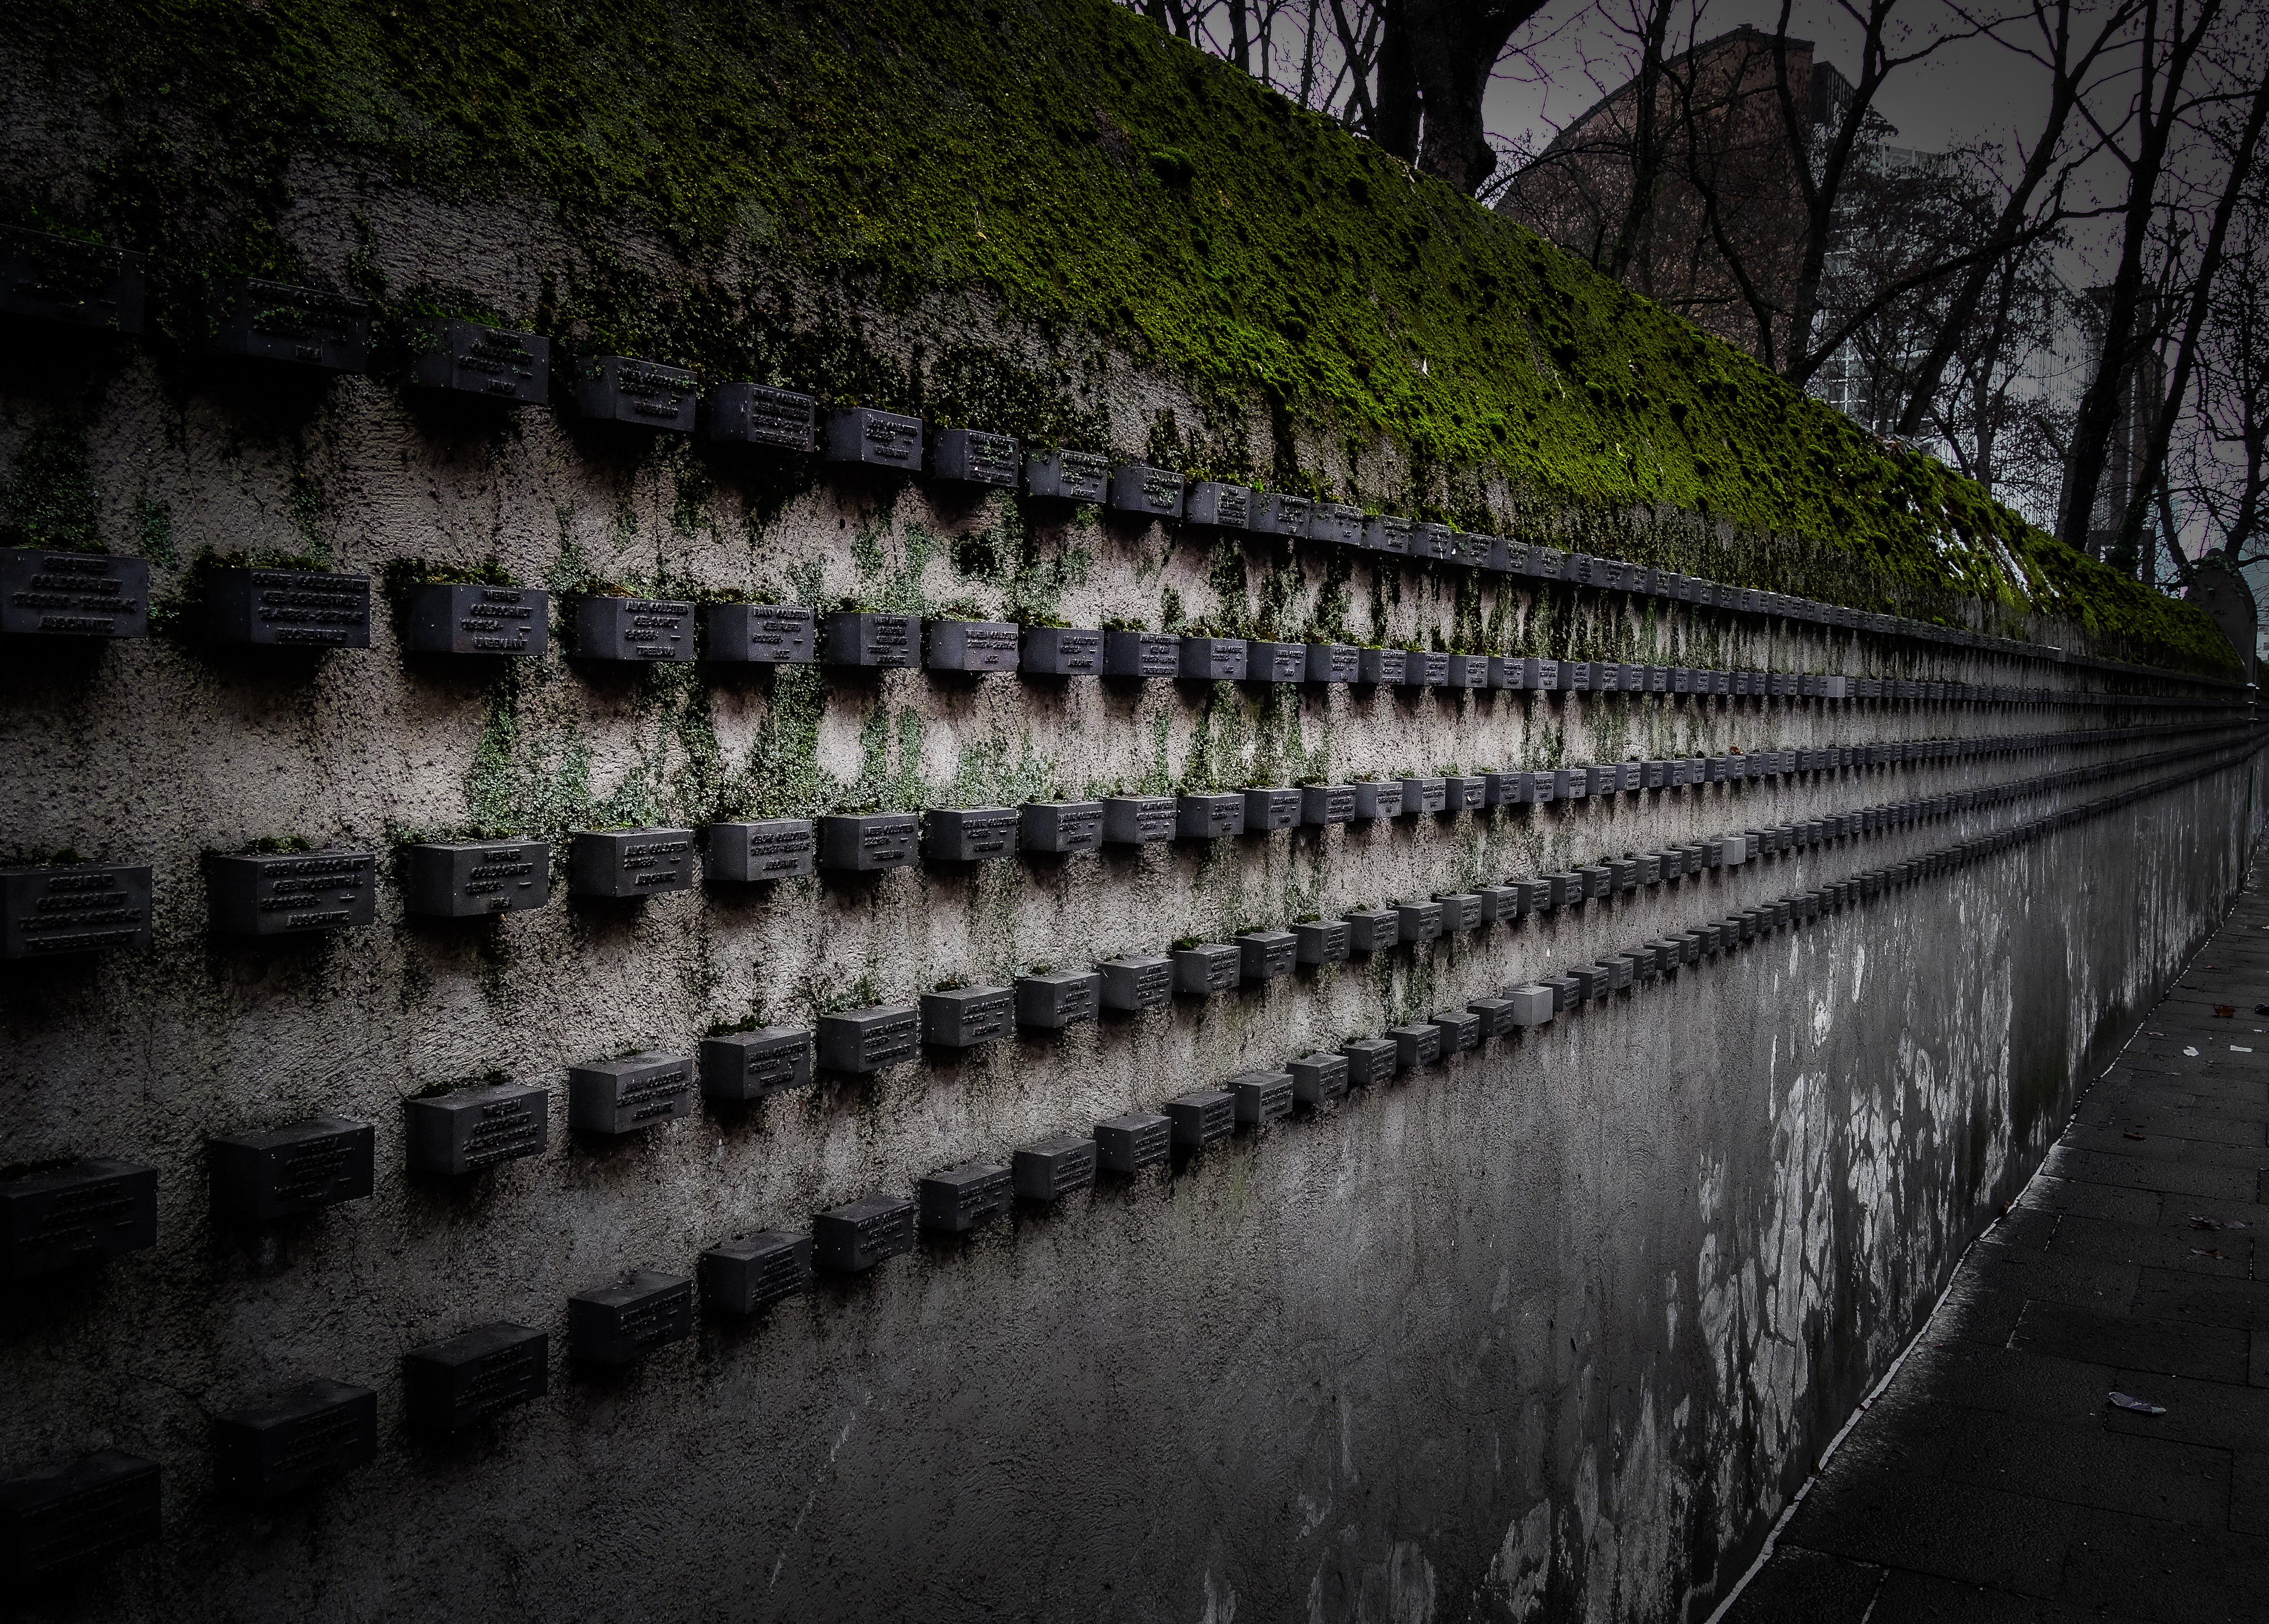
landscape, tree, water, structure, sky, wall, monument, reflection, memory, darkness, memorial, infrastructure, commemorate, holocaust, frankfurt, judaism, jewish cemetery, jews